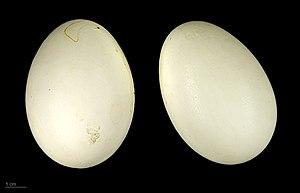
Le Tadorne casarca est une espèce d'oiseaux appartenant à la famille des anatidés.